English Votive Style

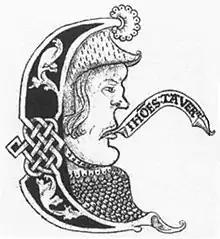
John Taverner (Image from the Forrest-Heyther Partbooks) purportedly denounced his compositions as "popish ditties" after becoming protestant.

Into the 1530s, the melismatic voice-lines began to be supplanted with more succinct phrasing from continental traditions. For example, Tallis' "Missa salve intemerata" (a parody mass) is more homophonic than the earlier antiphon, "Salve intemerata", from which the mass is derived. Taverner's later works also show more homophony, although the change may also be due to Taverner's new religious beliefs. Indeed, the English Reformation was the main driving force for the end of the Votive Style, with the dissolution of the monasteries leading to the sanctioned seizure and burning of musical manuscripts. The closure of chantries also reduced the volume of choral music in England and especially reduced the number of Marian antiphons sung. The 1538 injunctions denounced "superstitious" i.e. Marian musical practices, "feigned images", and also discouraged polyphony having a widely-enforced effect on music across the country.